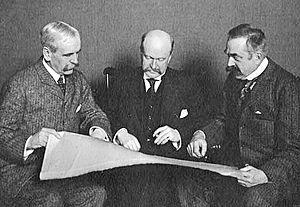
McKim, Mead and White était un célèbre cabinet d'architectes qui a été à l'origine de nombreux projets dans l'Est des États-Unis au début du XXᵉ siècle. Le cabinet était composé de Charles McKim, William Mead et Stanford White. McKim et White étudièrent avec Henry Hobson Richardson avant de former leur propre entreprise. Ils faisaient partie des mouvements City Beautiful et des Beaux-Arts.